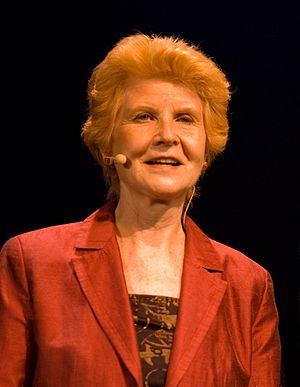
Irmgard Hermann, dite Irm Hermann, est une actrice allemande née à Munich le 4 octobre 1942 et morte le 26 mai 2020 à Berlin.